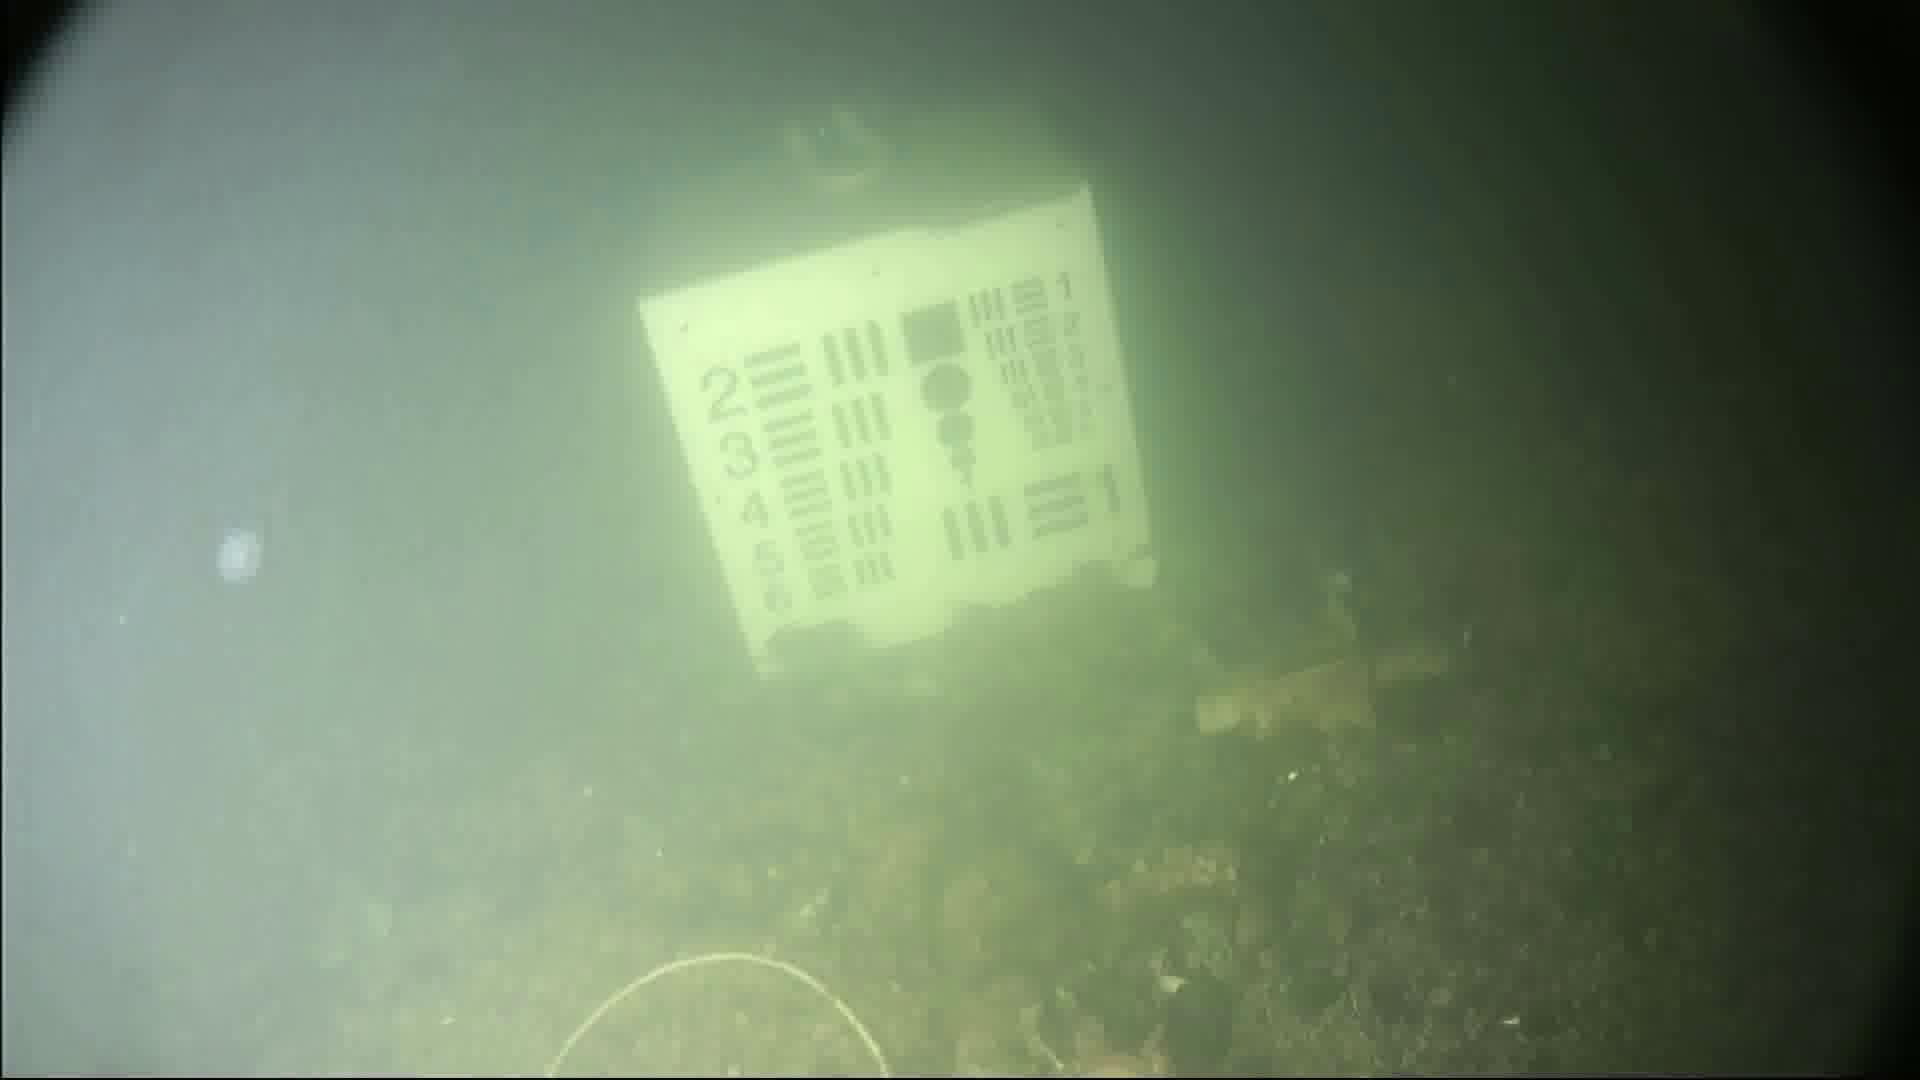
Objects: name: crab
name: jellyfish